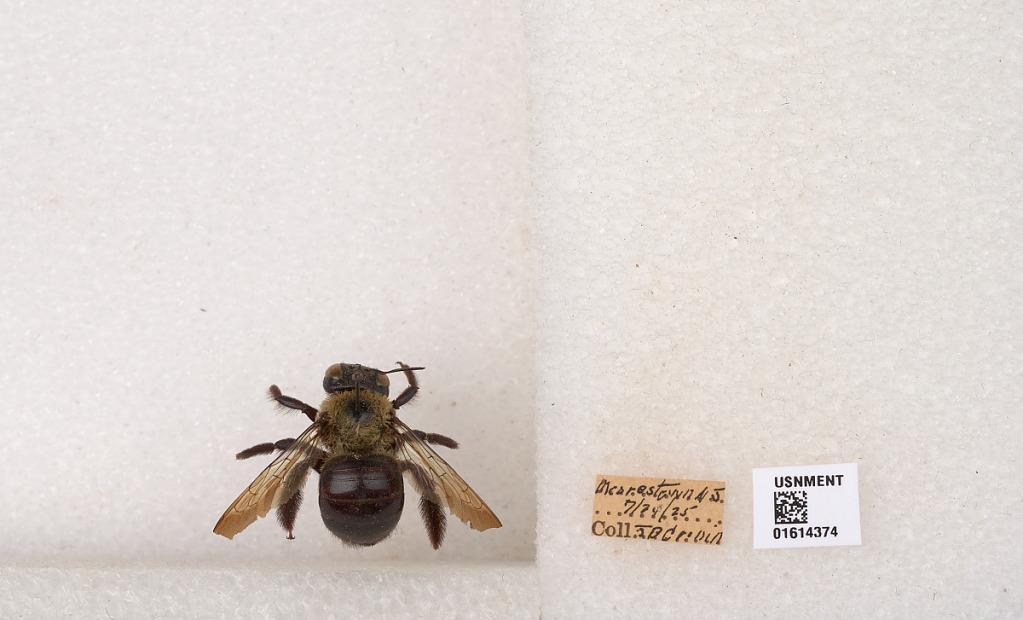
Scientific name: Xylocopa (Xylocopoides) virginica virginica (Linnaeus)
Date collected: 1925-7-24
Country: United States
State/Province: New Jersey
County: Burlington
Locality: Moorestown
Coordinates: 39.964, -74.9561